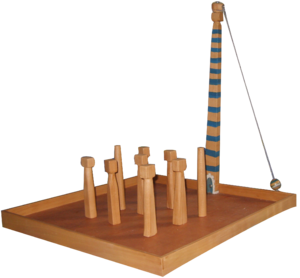
Version de table du jeux breton le birinic. Le principe
Le birinig ou kilhou bihan est un jeu d'adresse de l’ouest Bretagne.
Le Birinic est un jeu traditionnel d'origine bretonne, on en trouve encore quelquefois dans les cafés de cette région.